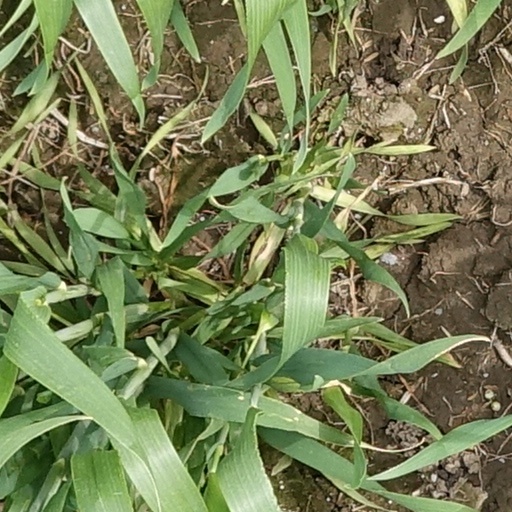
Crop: wheat